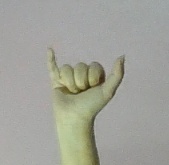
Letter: ya